Broken Lance

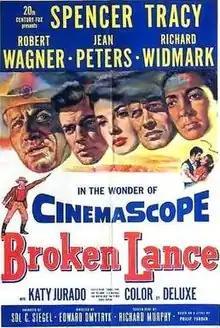
Theatrical release poster

Broken Lance is a 1954 American Western film directed by Edward Dmytryk and produced by Sol C. Siegel. The film stars Spencer Tracy, Robert Wagner, Jean Peters, Richard Widmark and Katy Jurado.